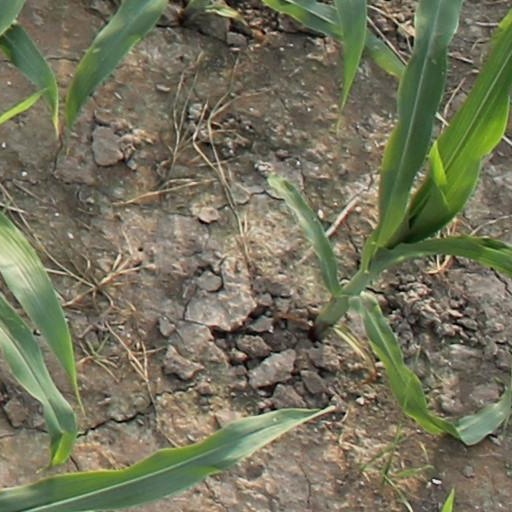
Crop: maize; corn